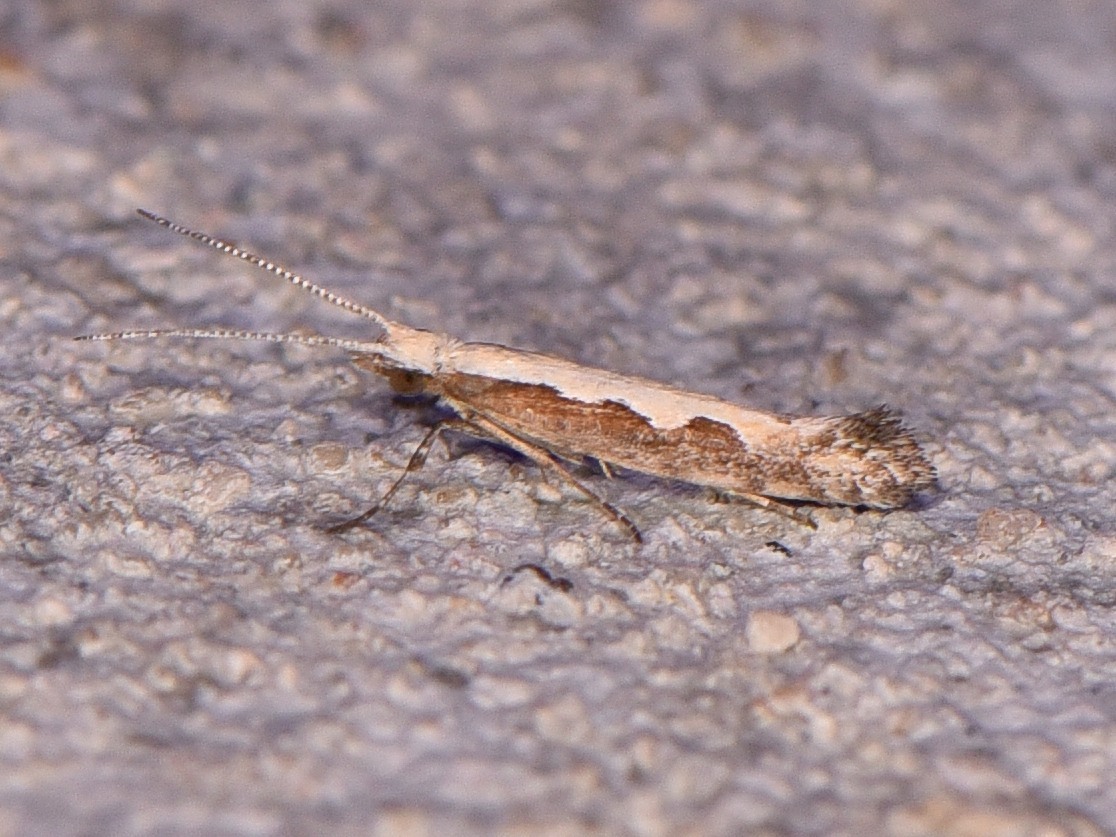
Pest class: diamondback_moth